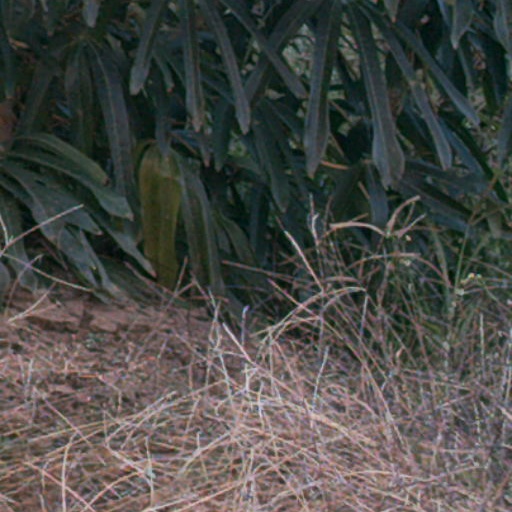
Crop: cassava